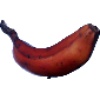
Label: Banana Red 1